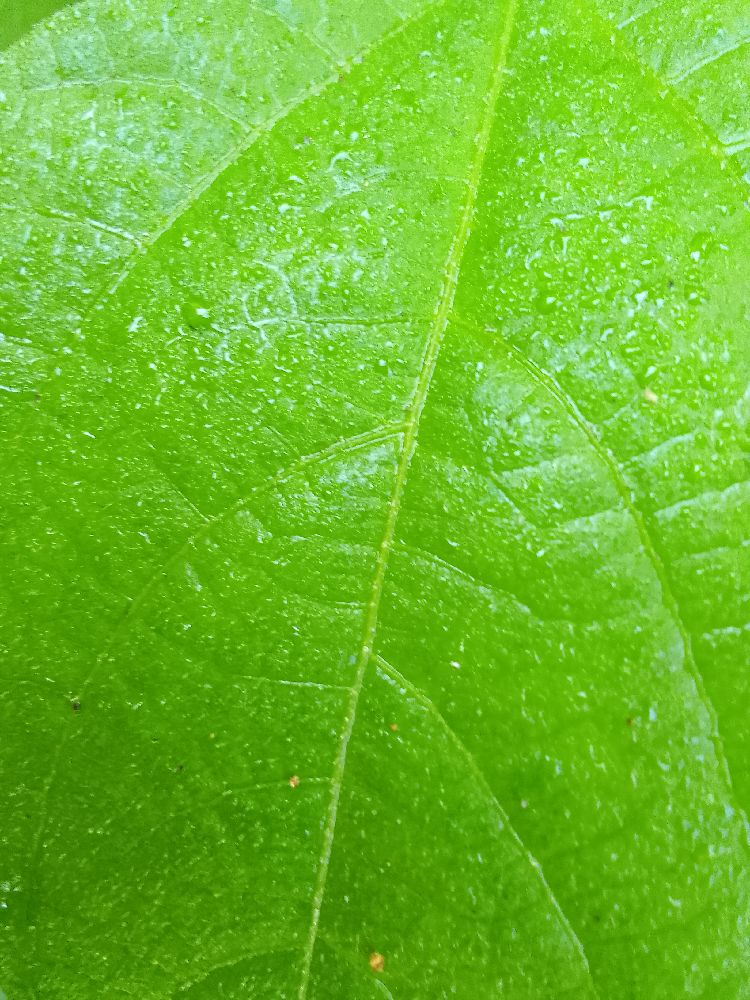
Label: healthy